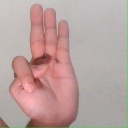
अक्षर: भ